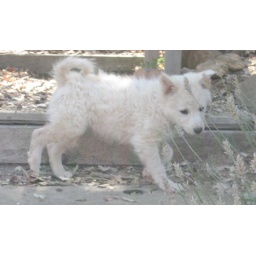
#1 white boy in the lavender